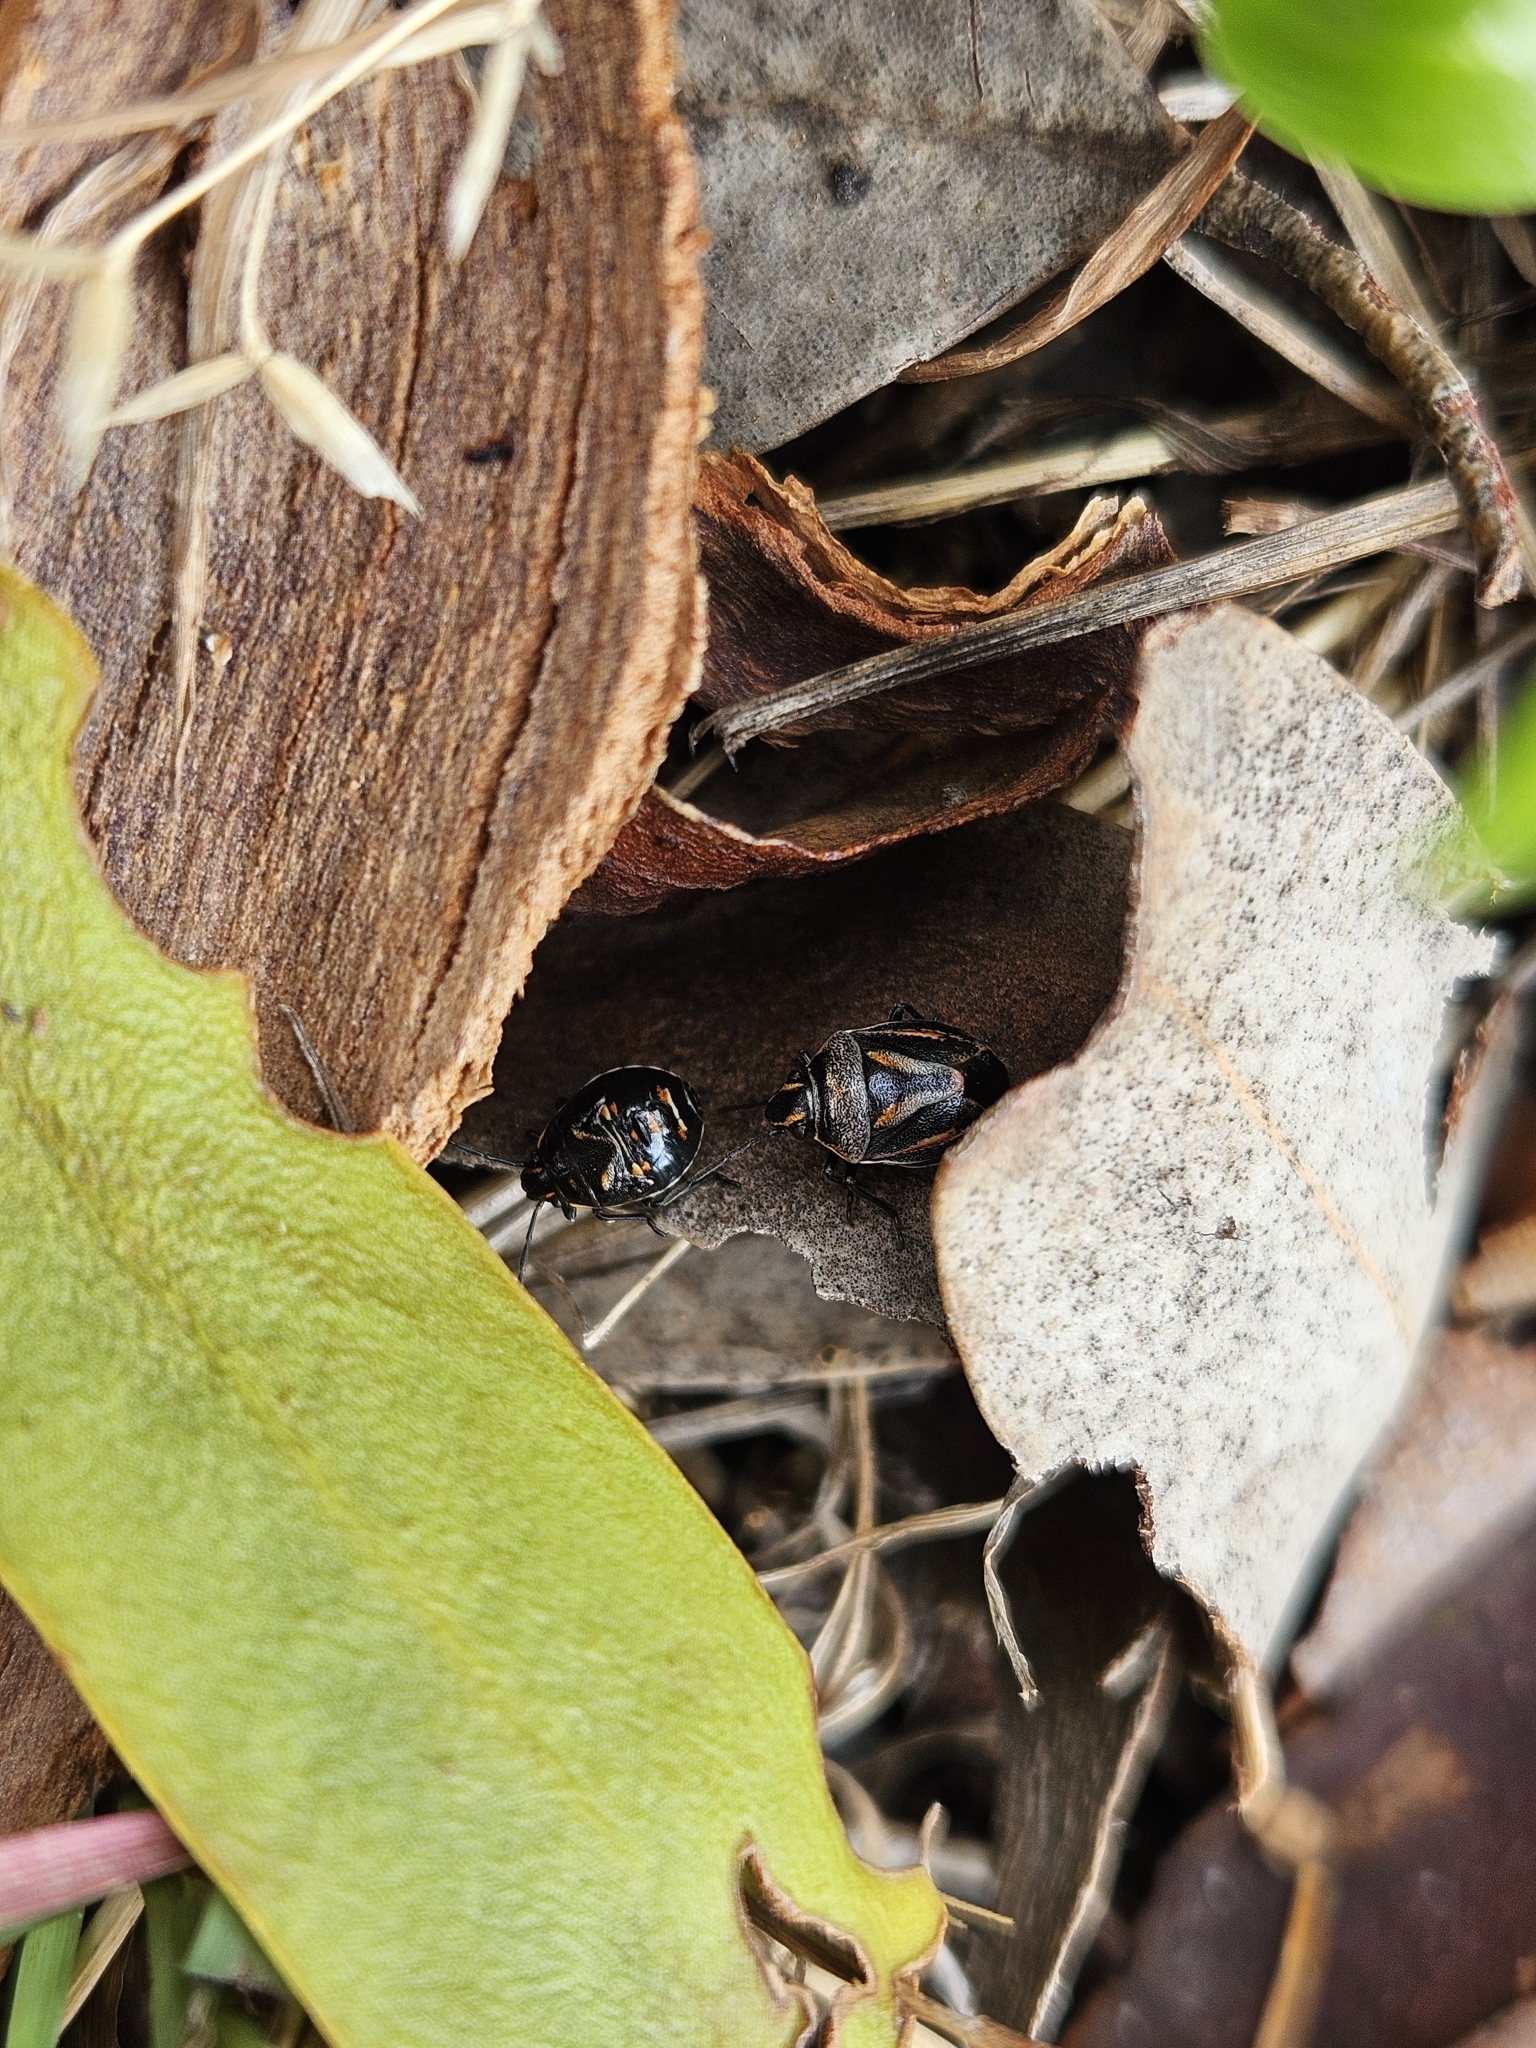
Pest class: stink_bug